Jean de Vivonne

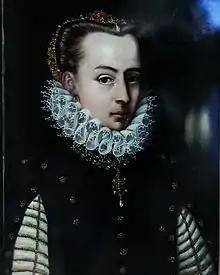
Duquesa de Bragança one of the key power brokers in Portugal after the death without heir of king Henrique

In the regency government of Catherine after the death of Charles and before Anjou (now Henri III) could return from the Commonwealth to France, Catherine became the sole conduit for diplomatic correspondence from Saint-Gouard. The period between the kingships was a delicate one for Saint-Gouard, as Henri made his way back through Italy to France. He faced off mocking jeers from those who noted Henri's leisurely return through Italy while his kingdom awaited him.